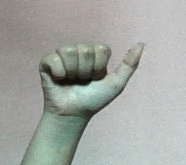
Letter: dhad